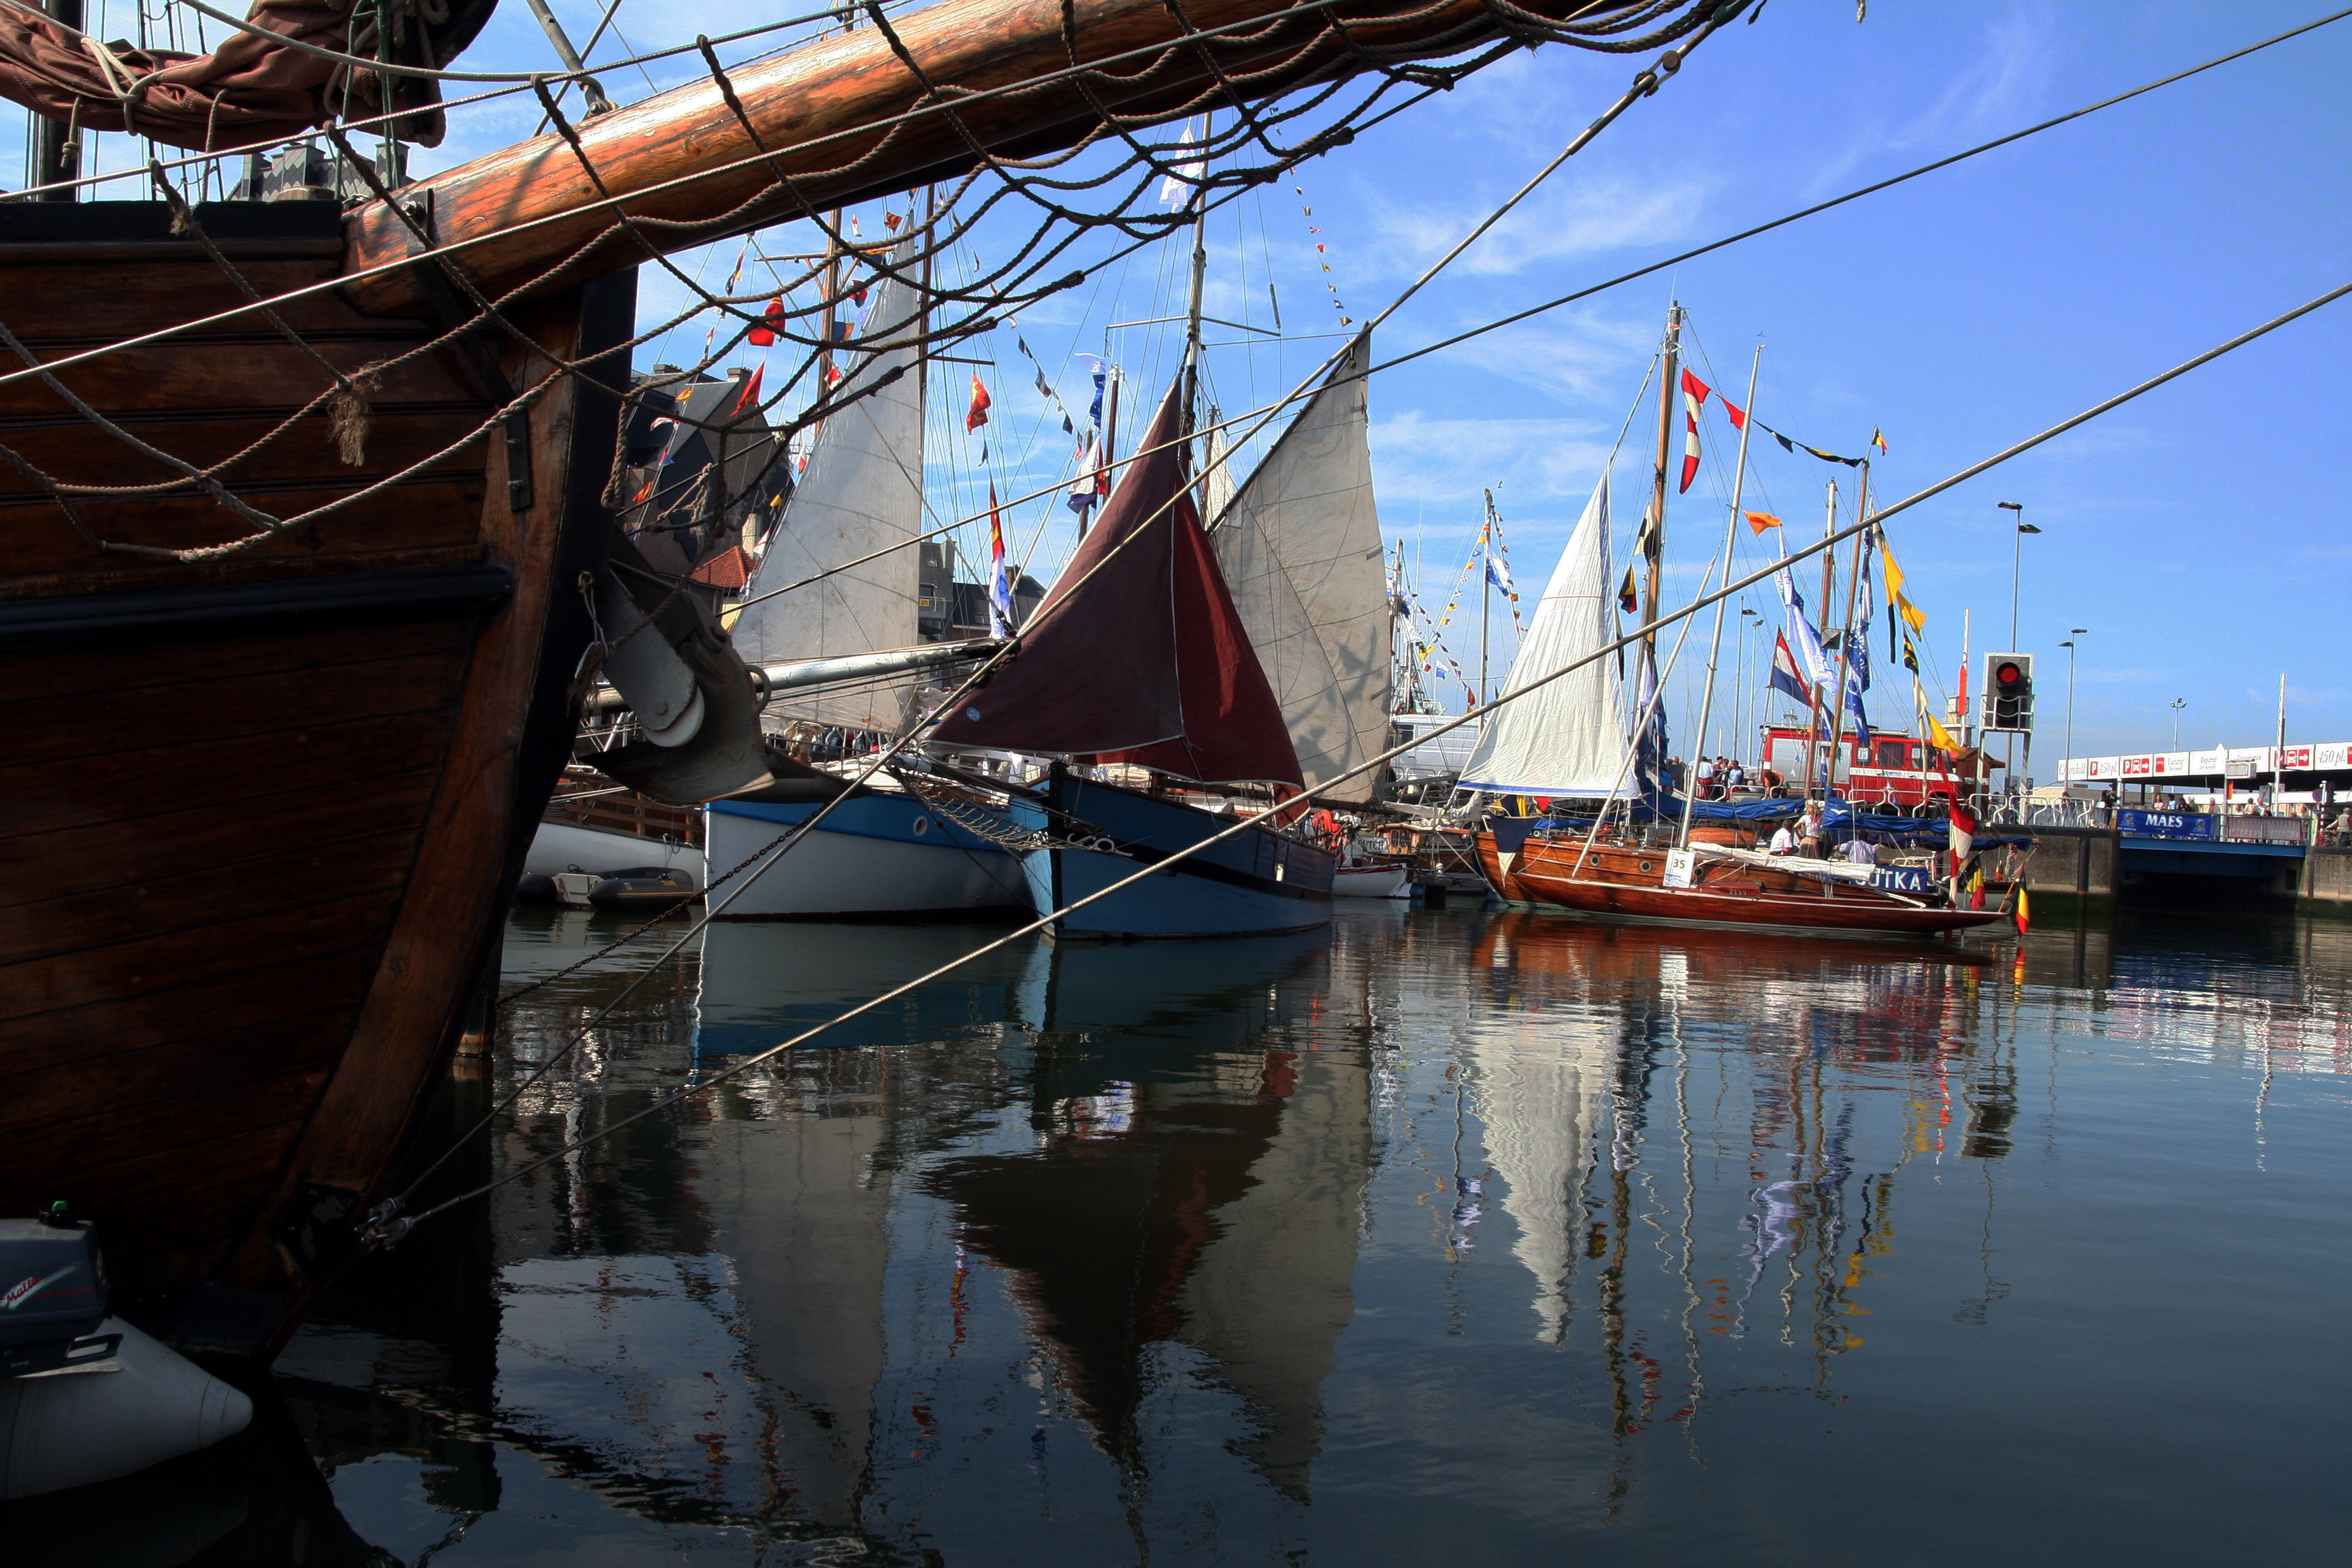
Voiliers, boat, vehicle, watercraft, water transportation, mast, harbor, fishing vessel, tall ship, ship, schooner, barque, reflection, port, east indiaman, sailing ship, galleon, galeas, ship replica, thames sailing barge, caravel, trabaccolo